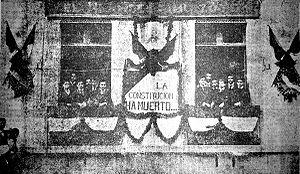
Ricardo Flores Magón, né le 16 septembre 1873 à San Antonio Eloxochitlán et mort le 21 novembre 1922 au pénitencier de Leavenworth, est un réformateur du Mexique et anarchiste, considéré comme l'un des précurseurs intellectuels de la révolution mexicaine.